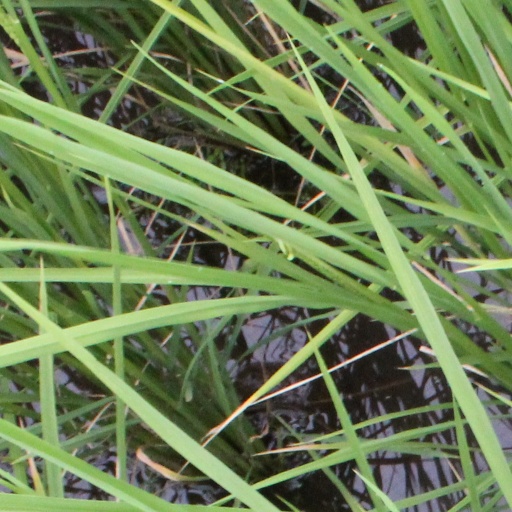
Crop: rice